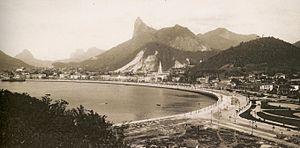
Ville de Rio de Janeiro, sur une photographie de 1889. Plage de Botafogo, en bordure de laquelle se profile le clocher de la basilique de l'Immaculée Conception (Basílica Imaculada Conceição). On aperçoit le Corcovado (sans la statue du Christ Rédempteur, dont la construction fut commencée en 1926) à l'arrière-plan au centre. Português: Cidade do Rio de Janeiro, 1889.
Rio de Janeiro, souvent désignée simplement sous le nom de Rio, est la deuxième plus grande ville du Brésil après São Paulo. Située dans le Sud-Est du pays, elle est la capitale de l'État de Rio de Janeiro. Avec ses 6,1 millions d'habitants intra-muros et 12,62 millions dans l'aire urbaine, Rio de Janeiro est l'une des métropoles les plus importantes du continent américain.